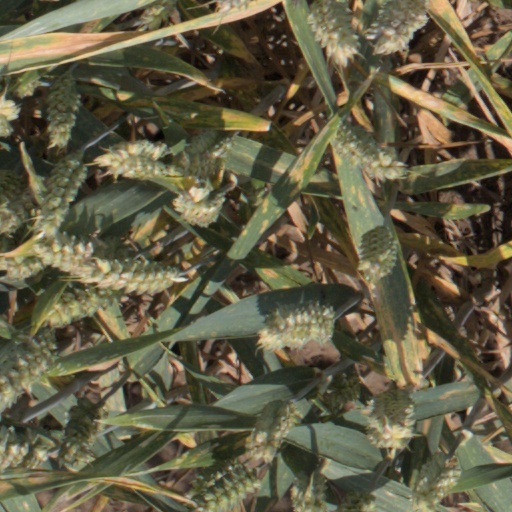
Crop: wheat